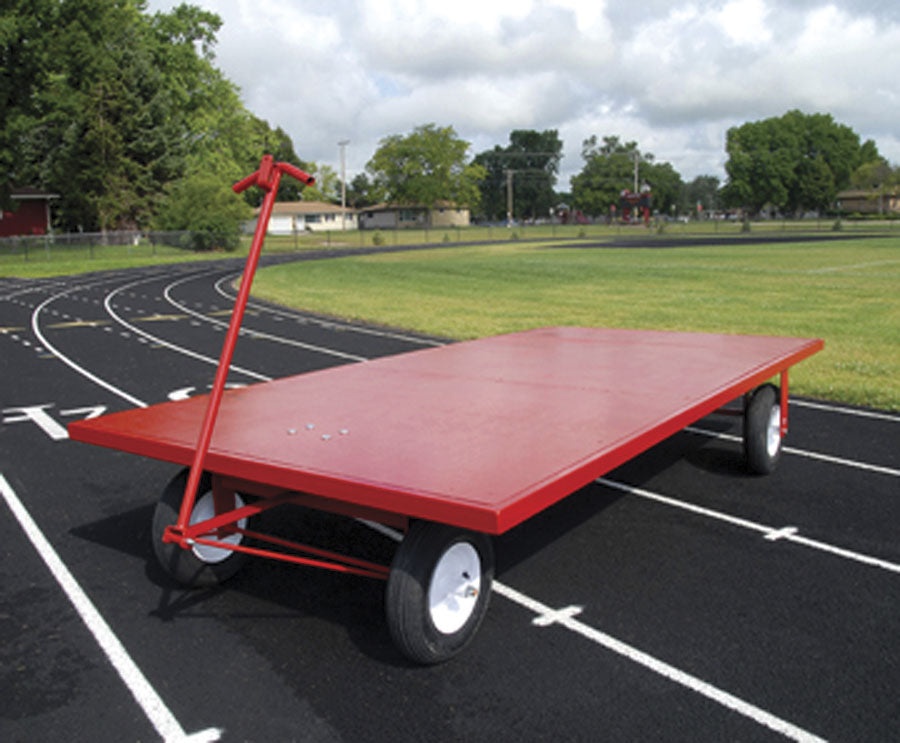
Stackhouse - Field Wagon
Transport all pits, hurdles, standards, and more! Industrial-grade front axle swivel provides ease in steering. Heavy-duty plywood floor recessed in steel frame. 16" fully pneumatic tires. Can be used behind a small tractor. 1000 lb. capacity. 5' x 10' Call to Order: (800) 285-3604
Brand: Stackhouse Athletic
Category: Sporting Goods > Athletics > Coaching & Officiating